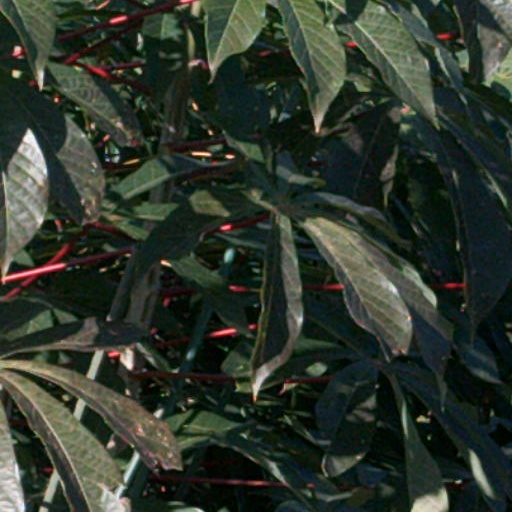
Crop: cassava